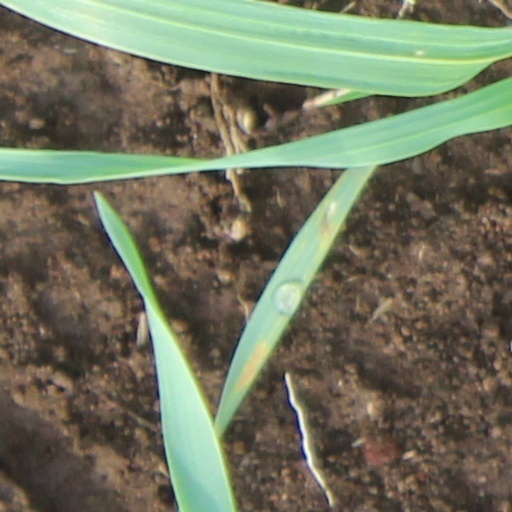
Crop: wheat